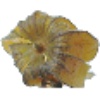
Label: physalis_with_husk